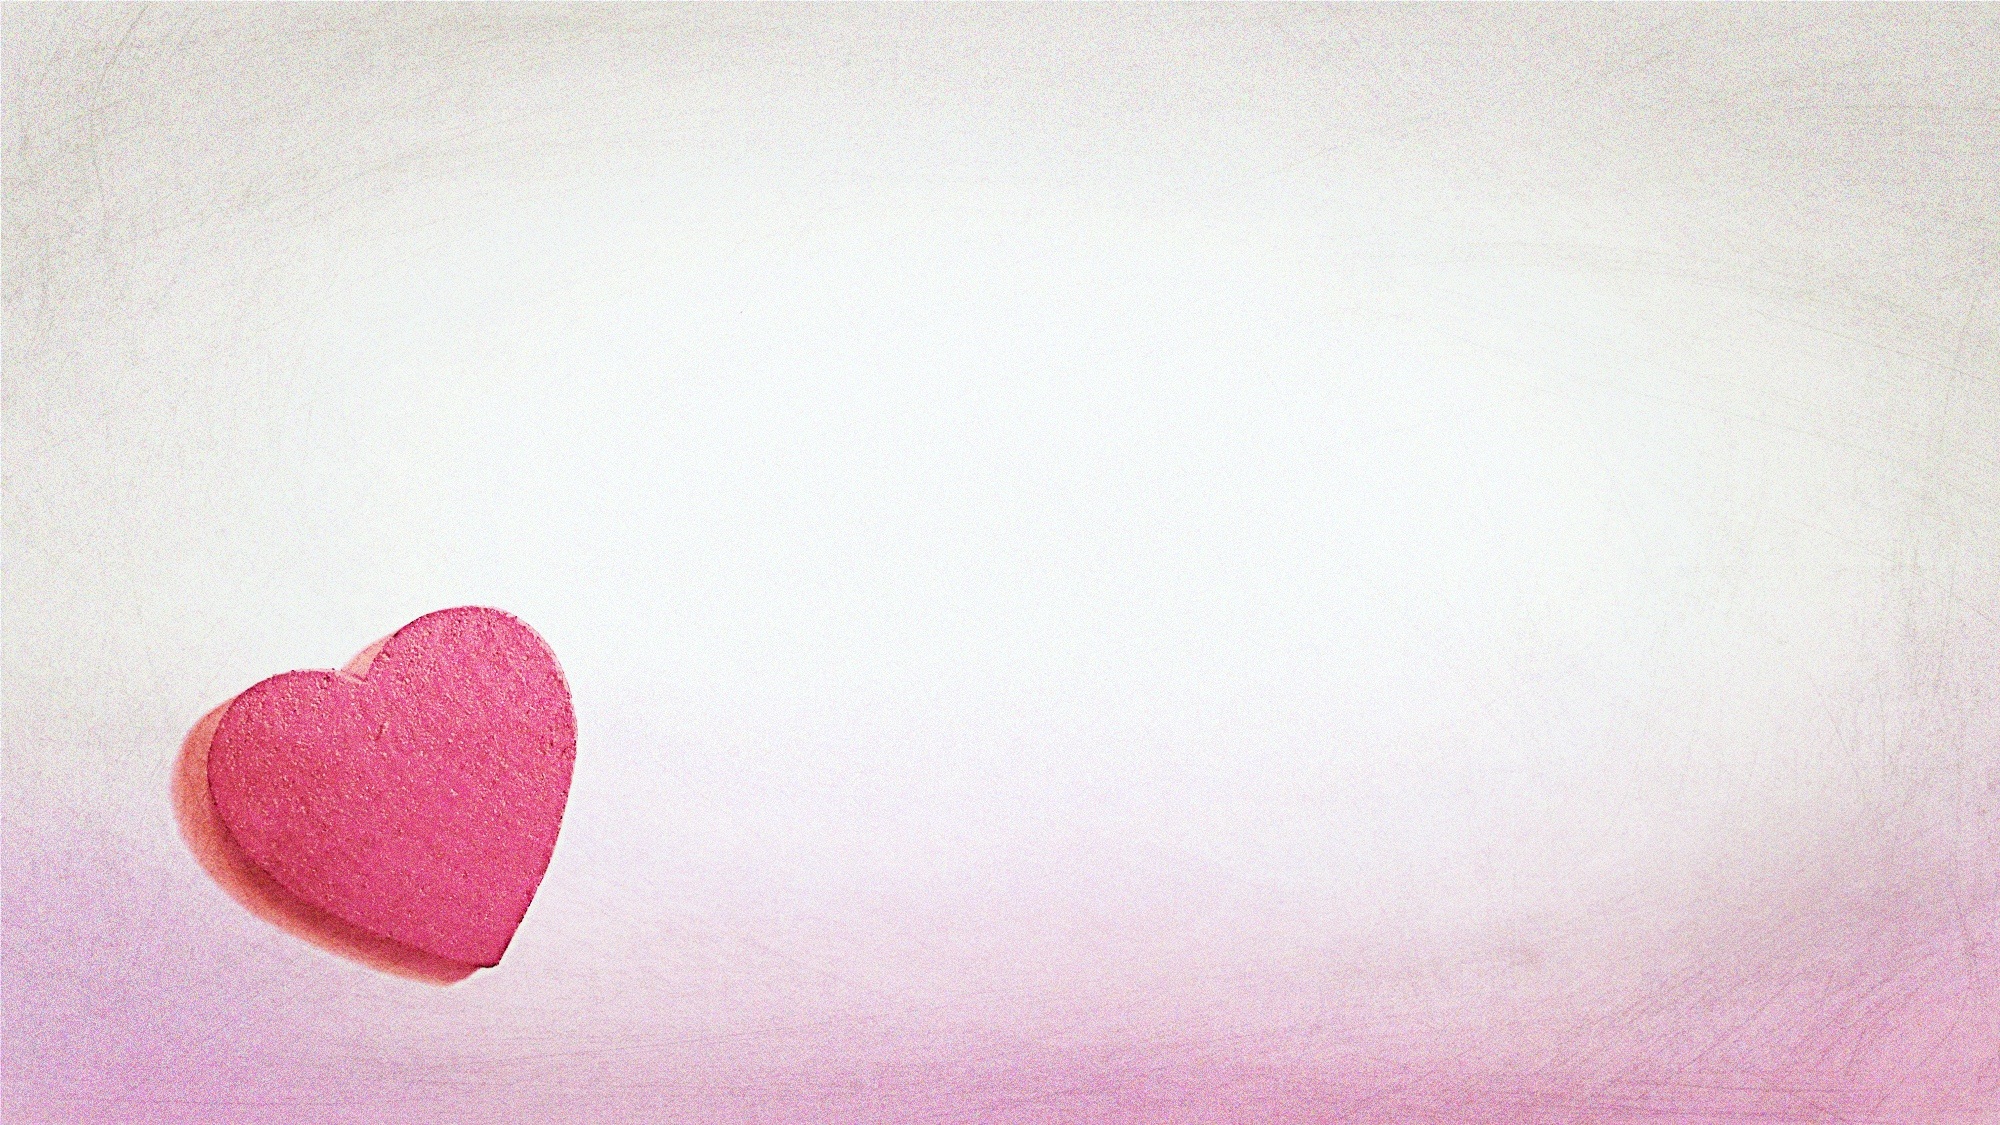
hand, white, sweet, texture, flower, petal, cute, celebration, love, heart, gift, red, symbol, color, banner, artistic, holiday, couple, romance, romantic, pink, wedding, marriage, lip, engagement, circle, mom, date, celebrate, present, label, card, human body, affection, amour, background, mother, drawing, design, happy, happiness, lovely, eye, skin, postcard, funny, passion, mama, day, organ, classic, anniversary, valentine, may, shiny, shape, birthday, greeting, february, backdrop, feeling, 14th, mother's day, invitation, congratulation, scrapbook, valentine's